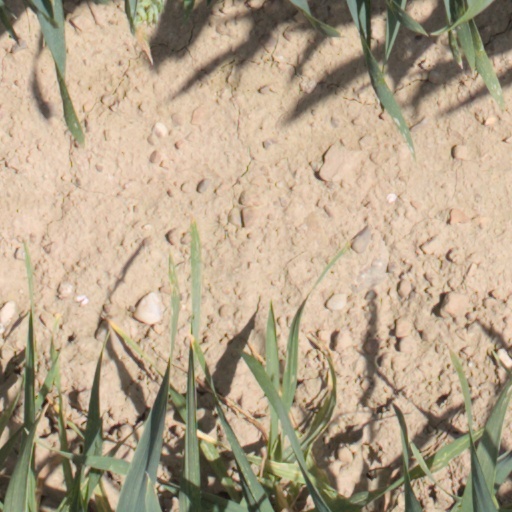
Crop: wheat